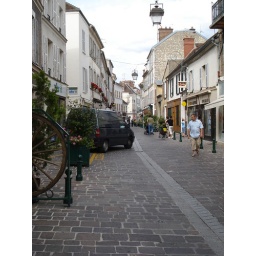
Down the street from Club 16 - the house is in the centre of town!